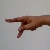
The image shows a hand gesture representing the letter 'P' in Indian Sign Language.